Question: Please indicate a possible affordance area of the bench that can be used for sitting
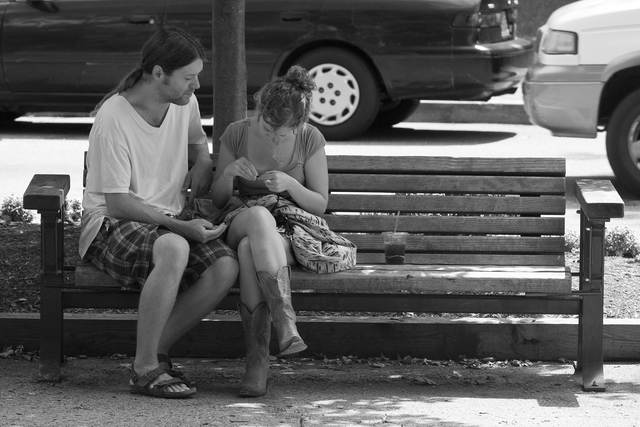
Answer: [47.717, 242.609, 579.5, 308]